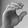
ASL letter: C